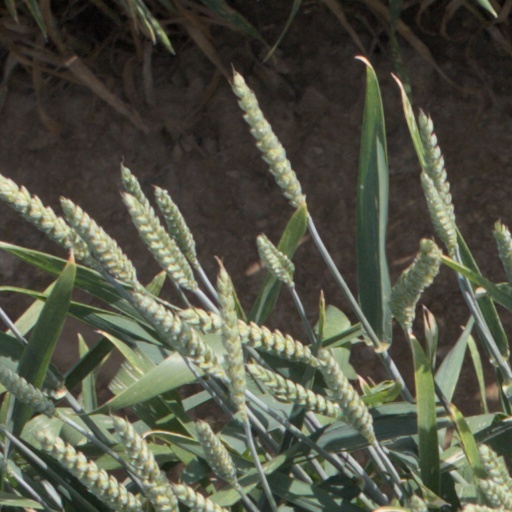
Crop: wheat